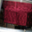
Label: couch